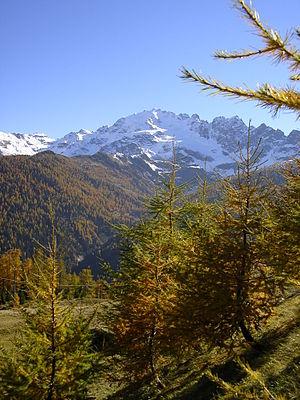
La Cima de Piazzi ou Cima Piazzi est le point culminant de la chaîne de Livigno, dans les Alpes rhétiques en Italie. Il culmine à 3 440 mètres d'altitude. Le nom Piazzi est un hommage à l'astronome italien Giuseppe Piazzi.